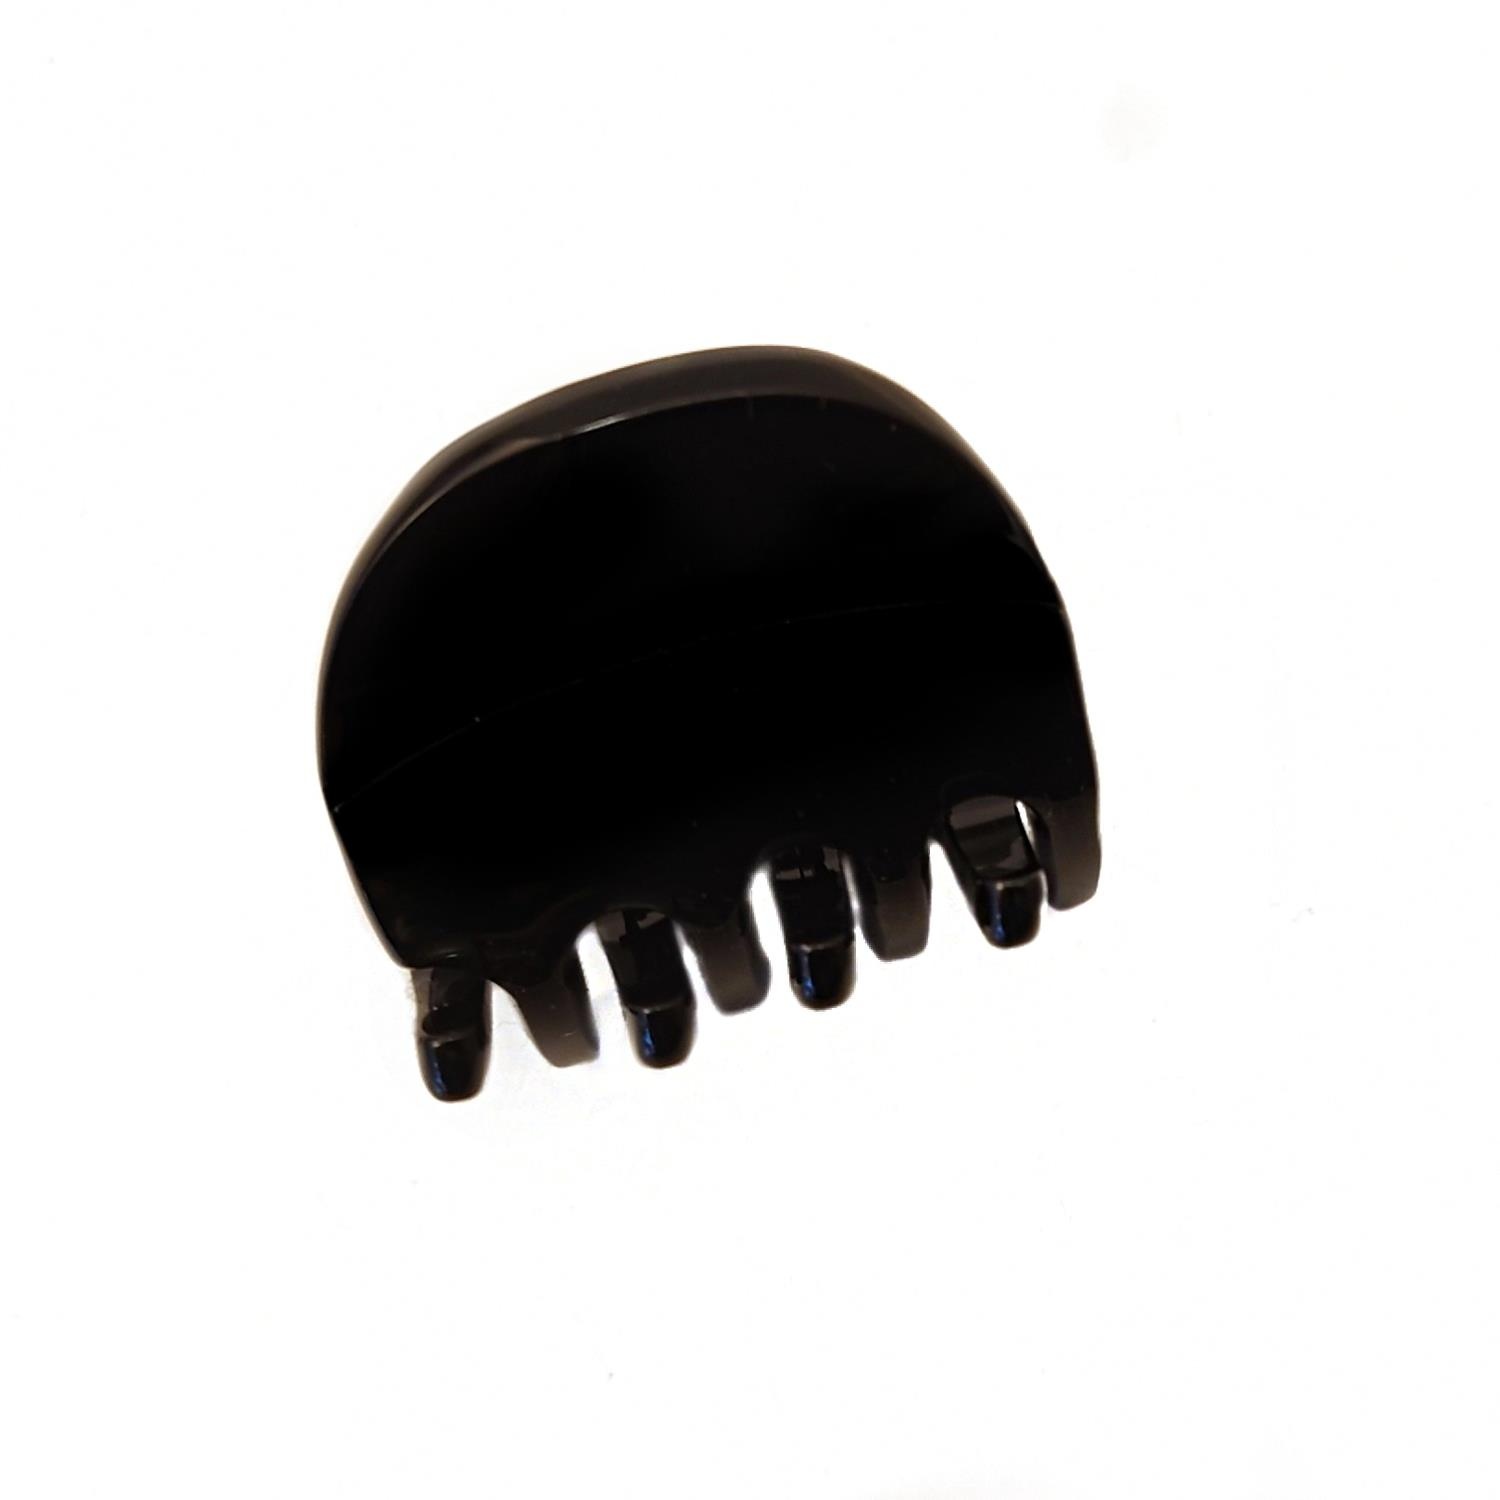
Hårklype basic liten
Fin basic hårklype i en delikat farge. Sitter godt i håret. Lengde ca 3,5 cm
Brand: Noma
Category: Health & Beauty > Personal Care > Hair Care > Hair Styling Tool Accessories > Hair Curler Clips & Pins > Pins